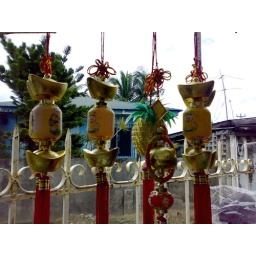
Hang them on your window or door entrance to prevent badluck from coming in to your house or business premisses.